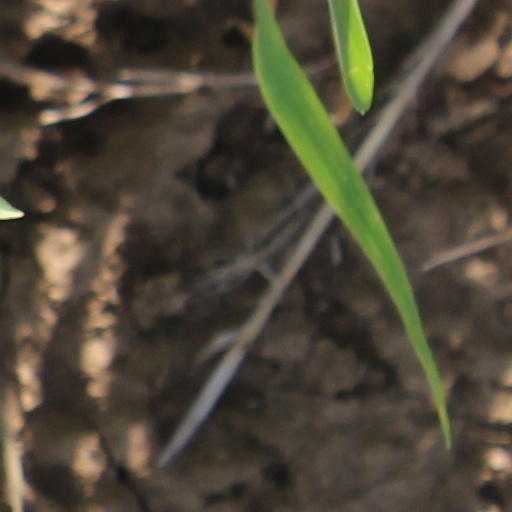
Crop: wheat